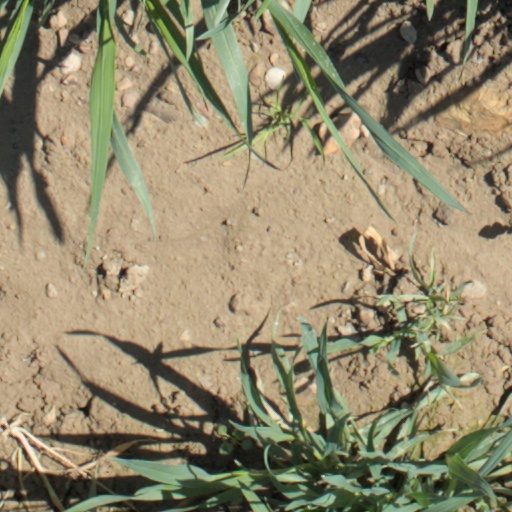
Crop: wheat